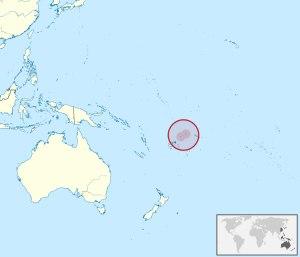
Cette liste commentée recense la mammalofaune à Wallis-et-Futuna. Elle répertorie les espèces de mammifères wallisiens et futuniens actuels et celles qui ont été récemment classifiées comme éteintes. Cette liste comporte 31 espèces réparties en six ordres et douze familles, dont deux sont « vulnérables » et onze ont des « données insuffisantes » pour être classées.
Cette liste commentée recense l'ichtyofaune à Wallis-et-Futuna. Elle répertorie les espèces de poissons wallisiens et futuniens actuels et celles qui ont été récemment classifiées comme éteintes. Cette liste inclut deux écosystèmes aquatiques :